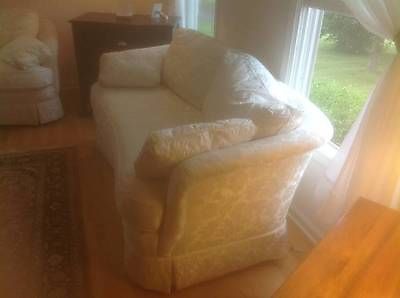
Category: sofa